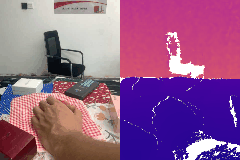
Label: tomato